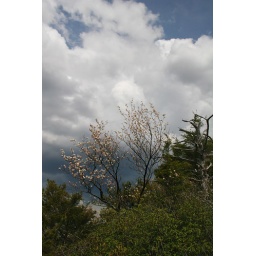
Blooming serviceberry tree against dark cloud